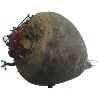
Label: beetroot